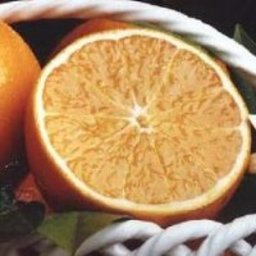
Label: Orange